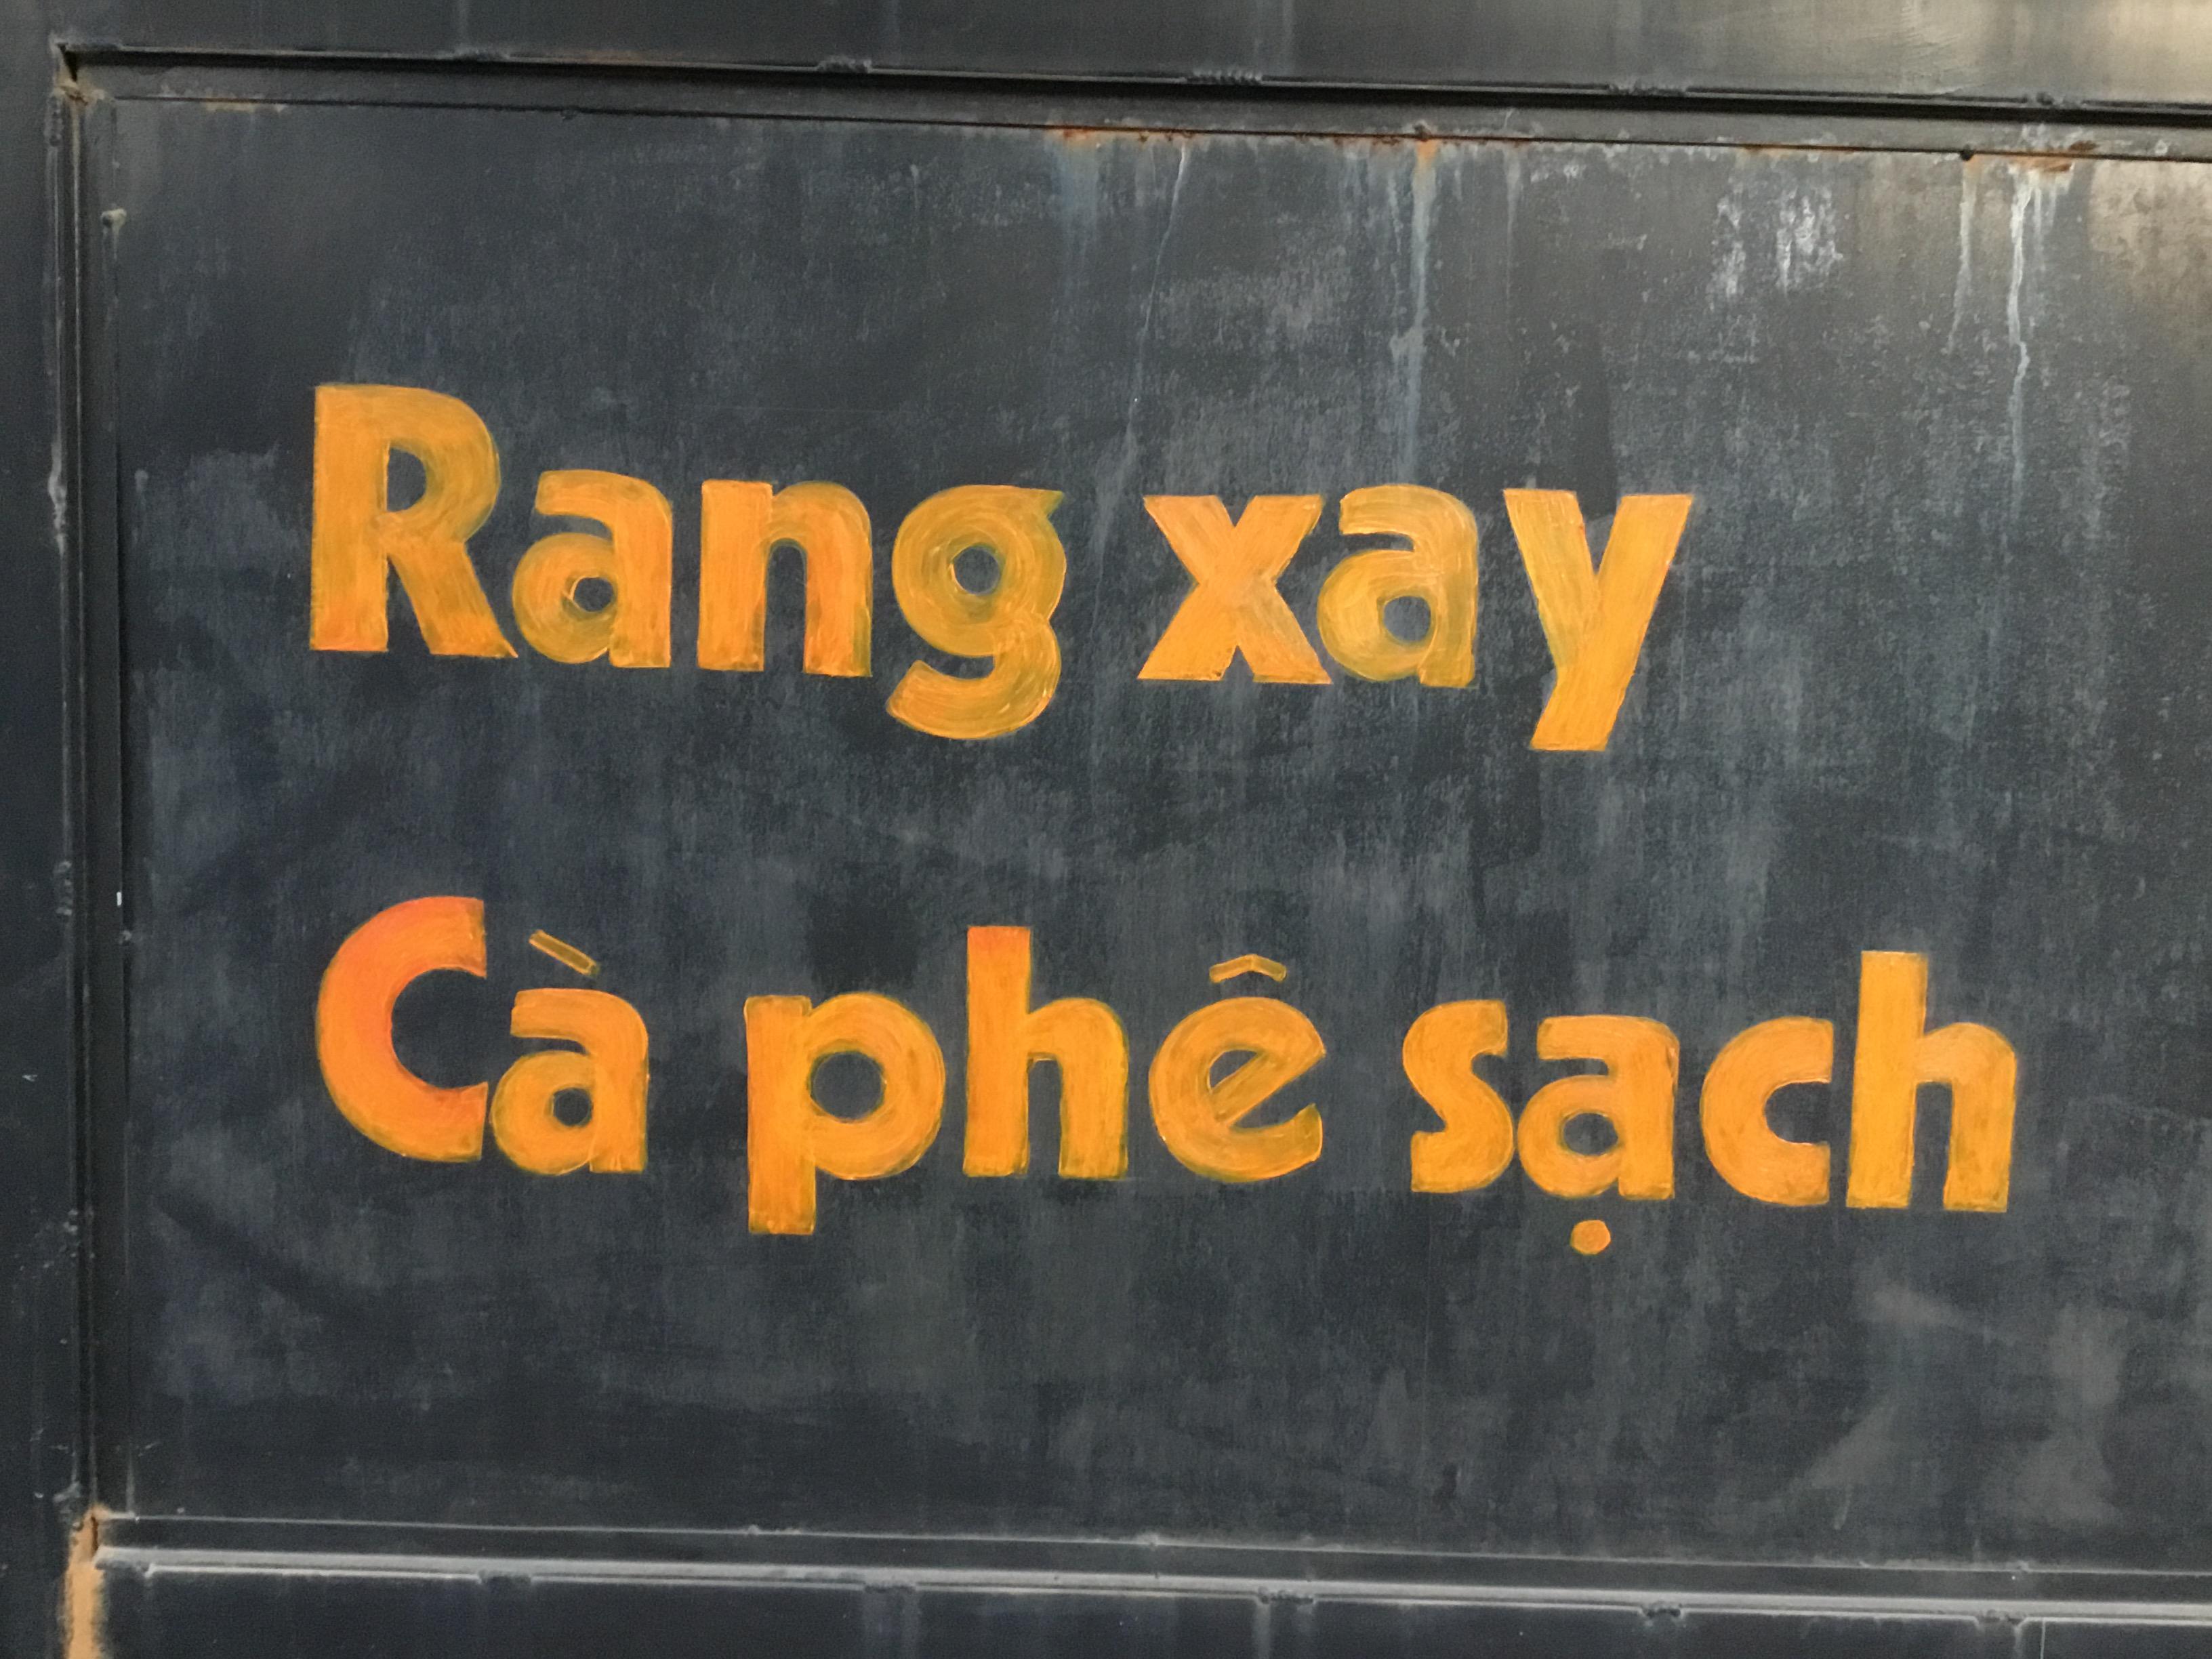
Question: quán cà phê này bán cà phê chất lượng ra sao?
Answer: quán chỉ bán cà phê sạch